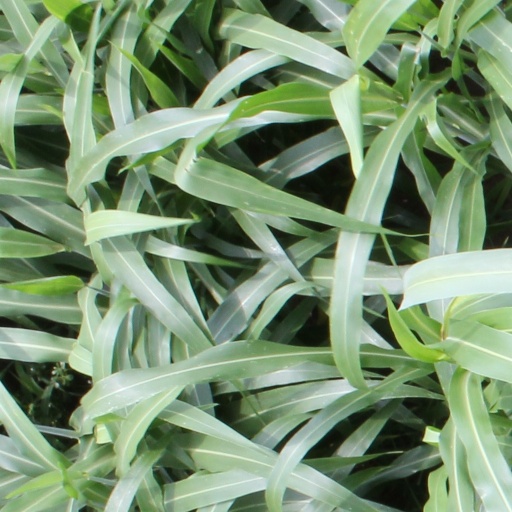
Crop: sorghum